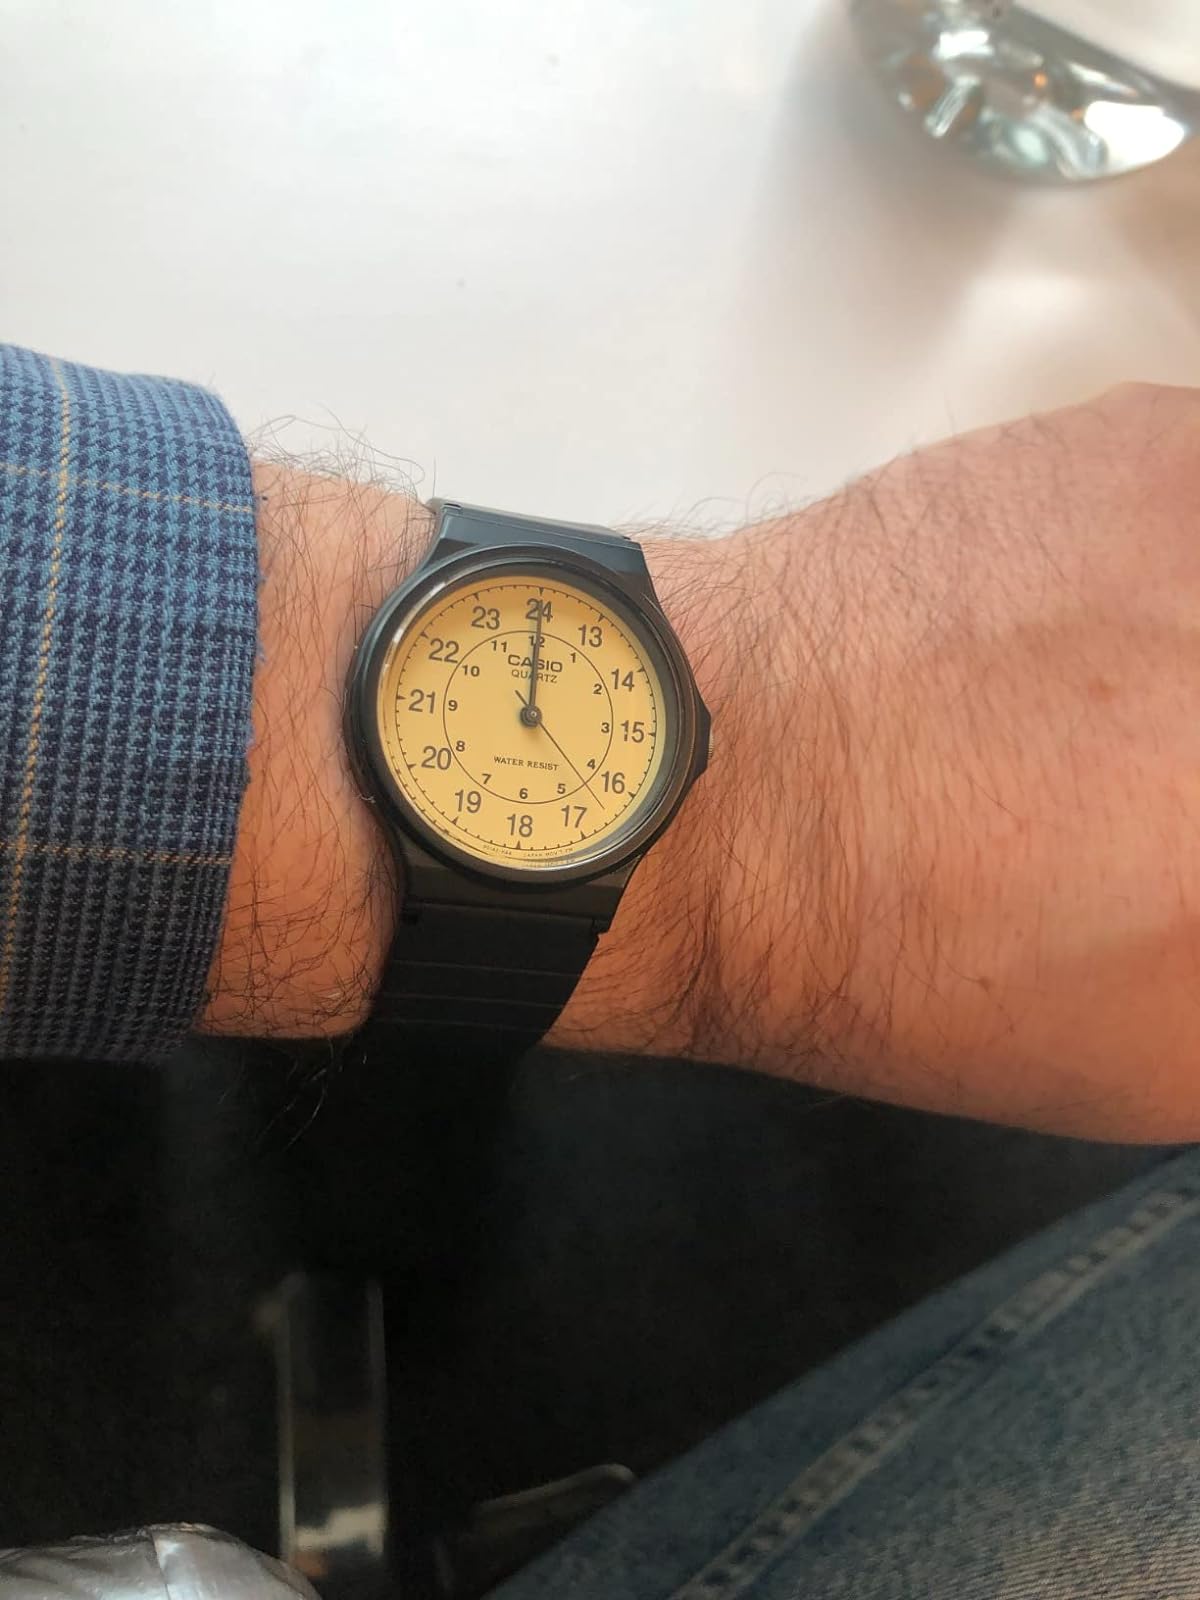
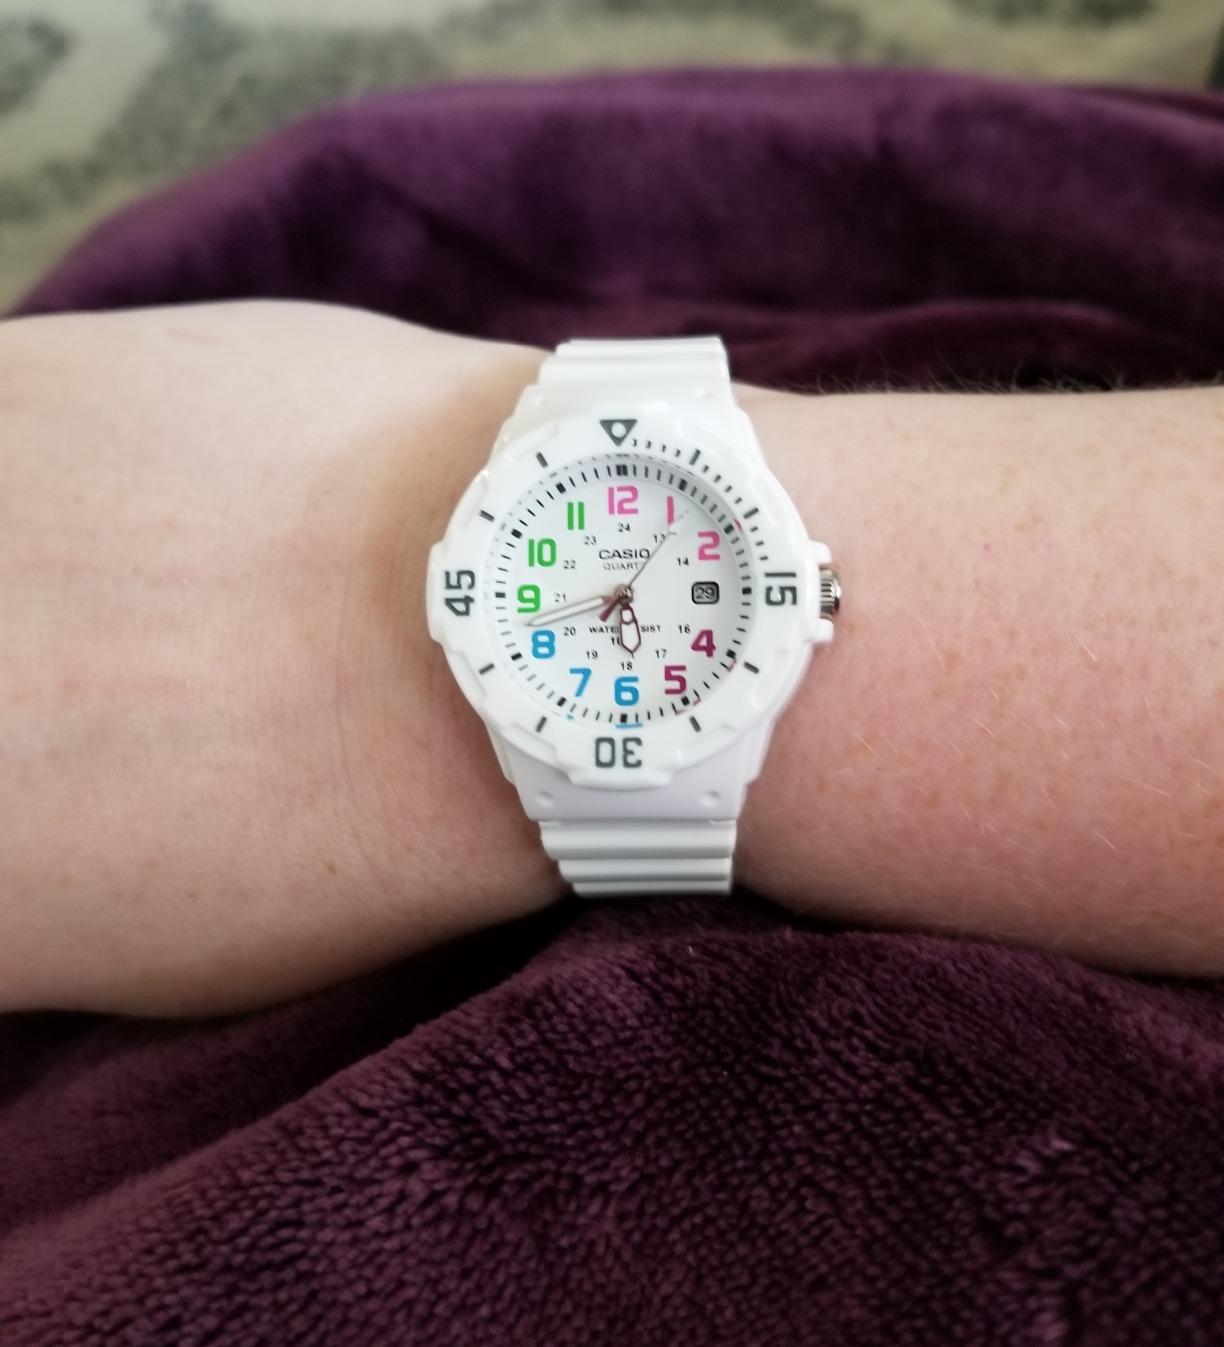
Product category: accessories_watch
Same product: no